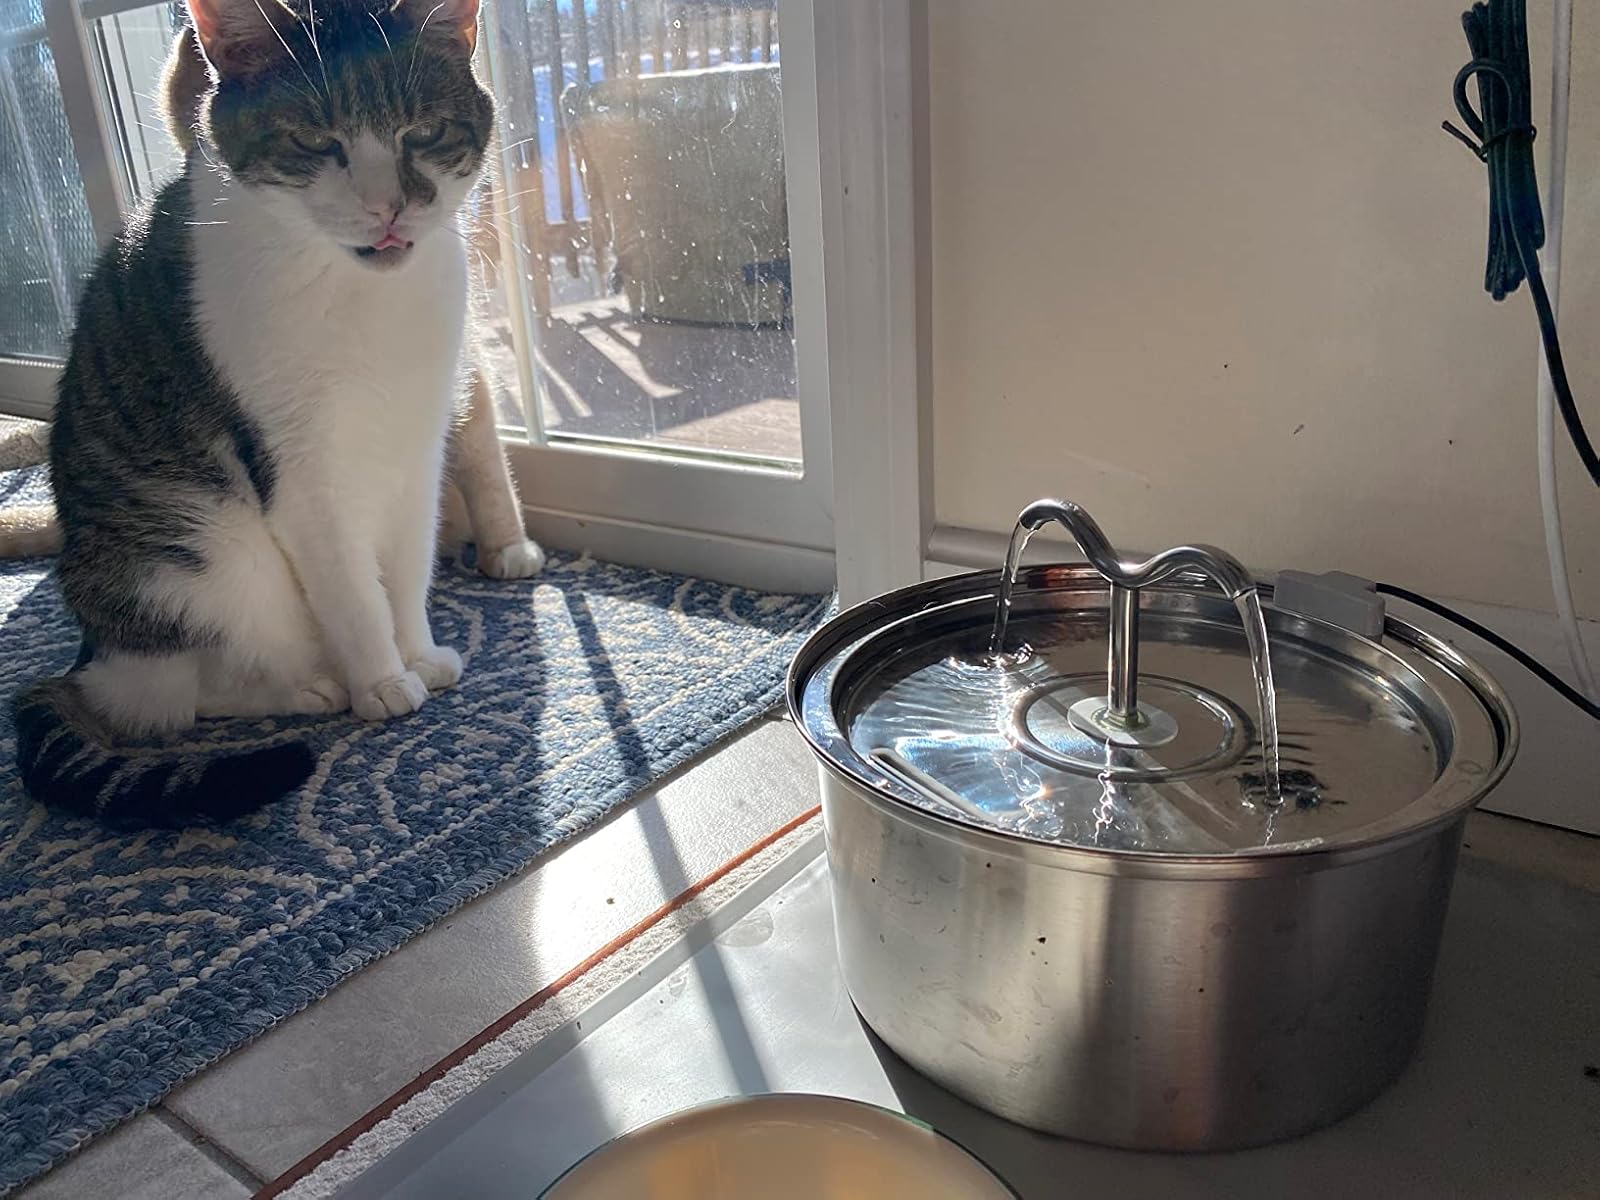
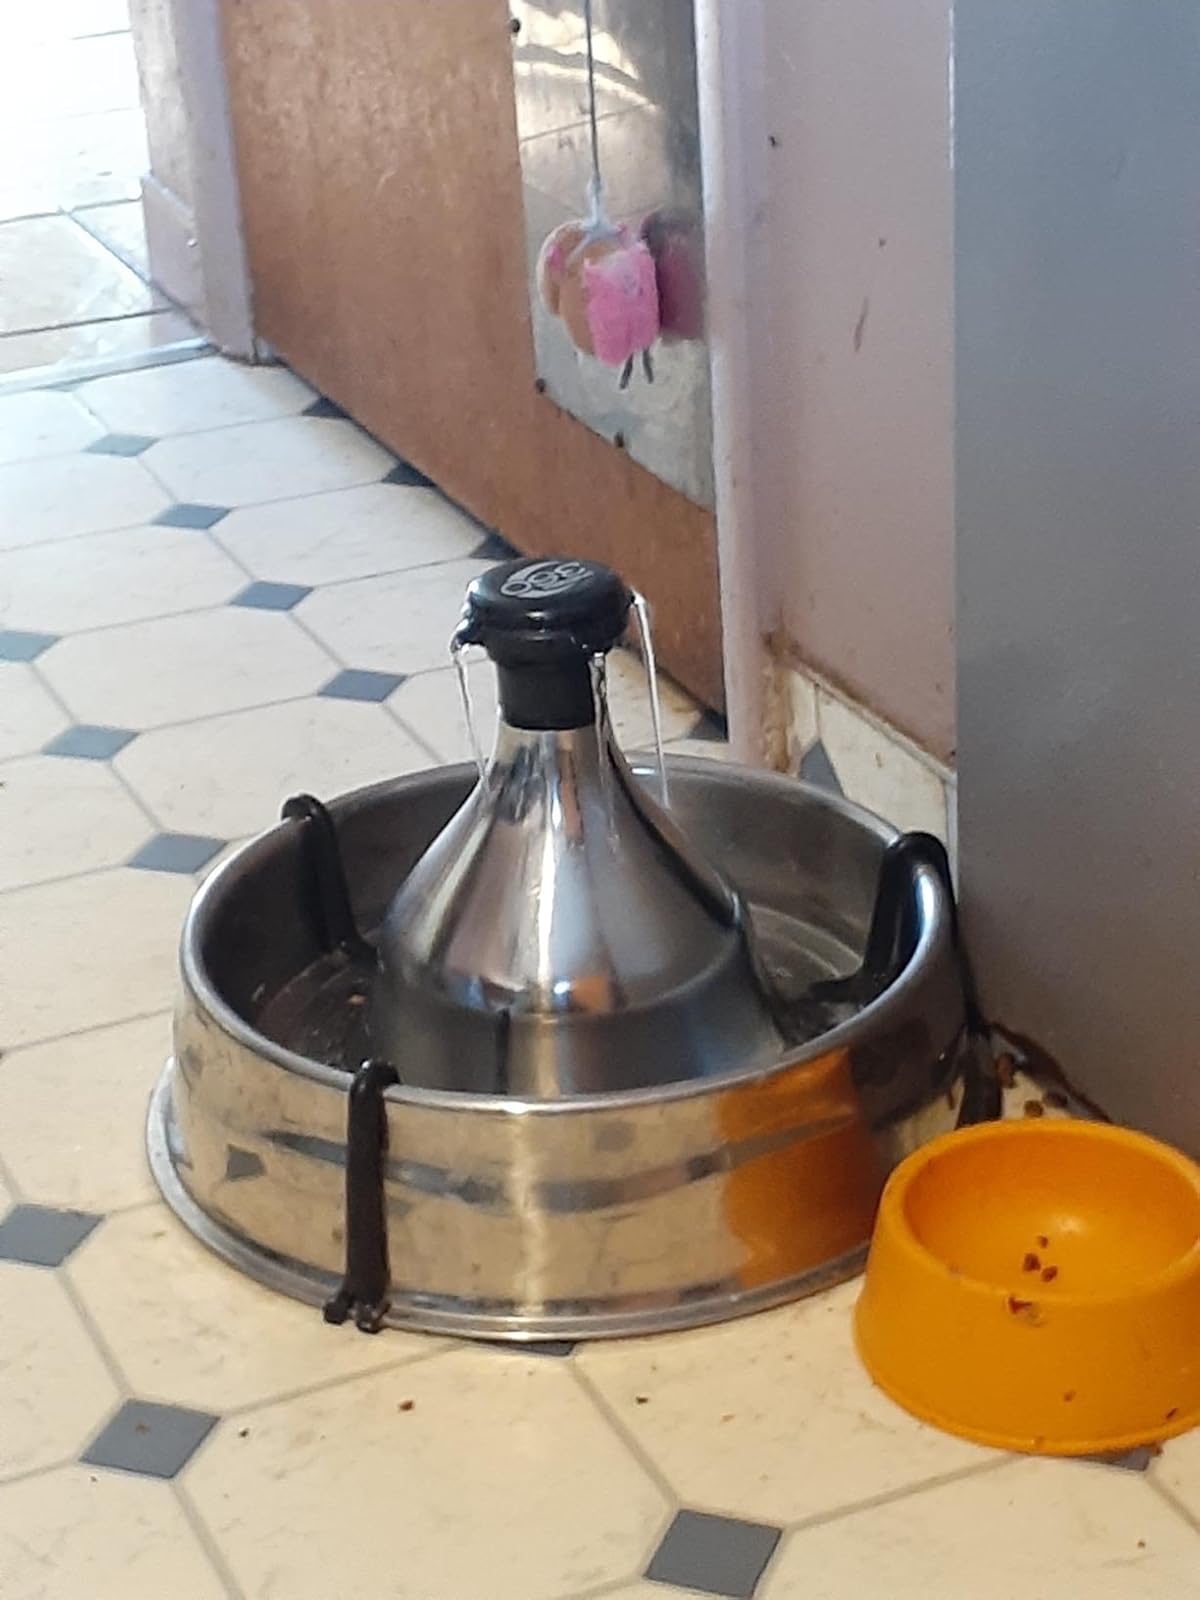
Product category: items_bowl
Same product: no